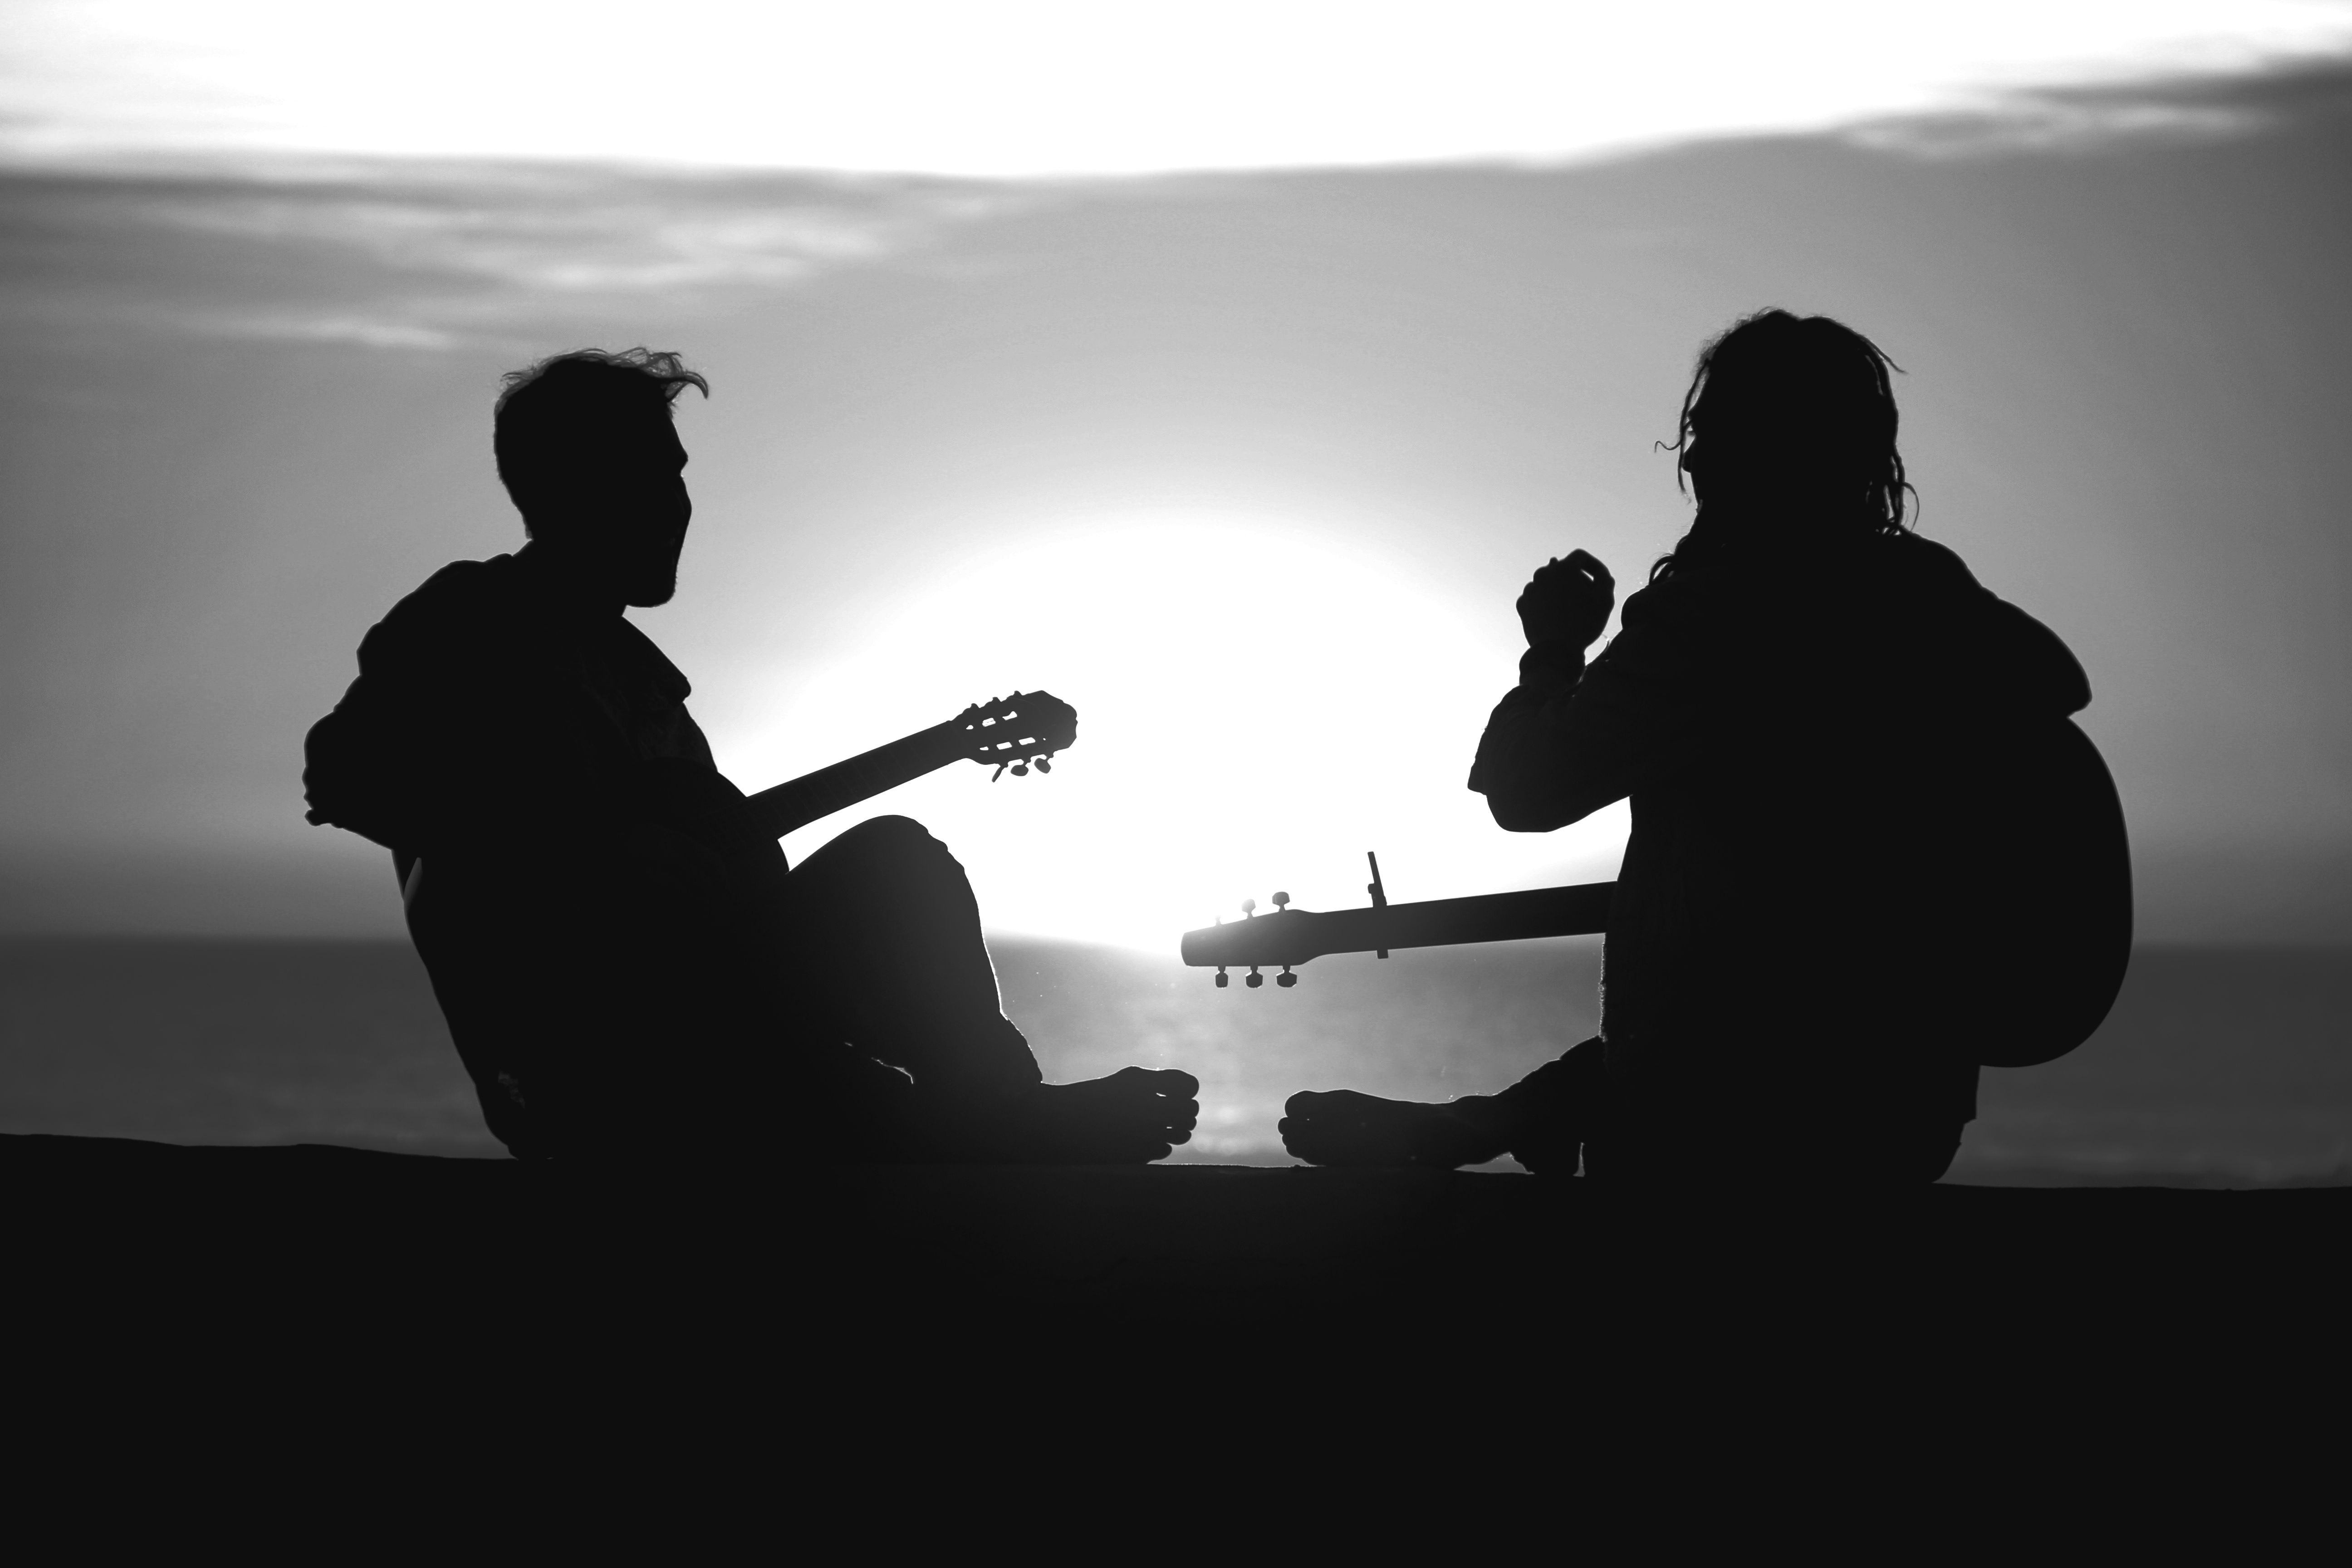
silhouette, black and white, photography, black, monochrome, photograph, monochrome photography